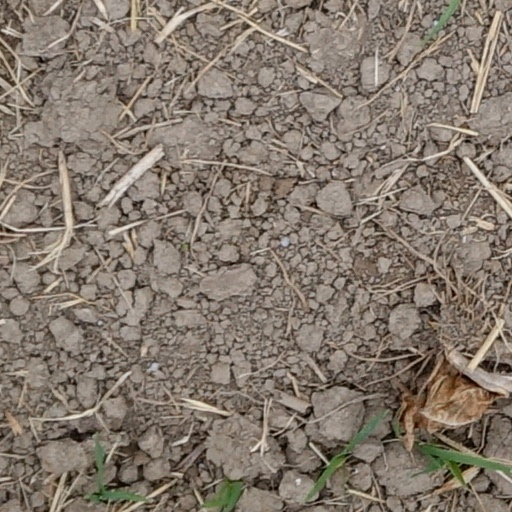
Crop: wheat